Robin Deiana

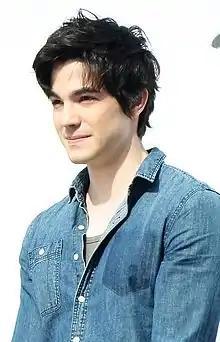
Deiana in 2014

Robin Deiana (born July 18, 1990) is a French television personality, actor, model and breakdancer who lives and performs in South Korea. He was a cast member of the talk show "Non-Summit". He is also currently a host of the TV show "The Most Beautiful Days".